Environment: real
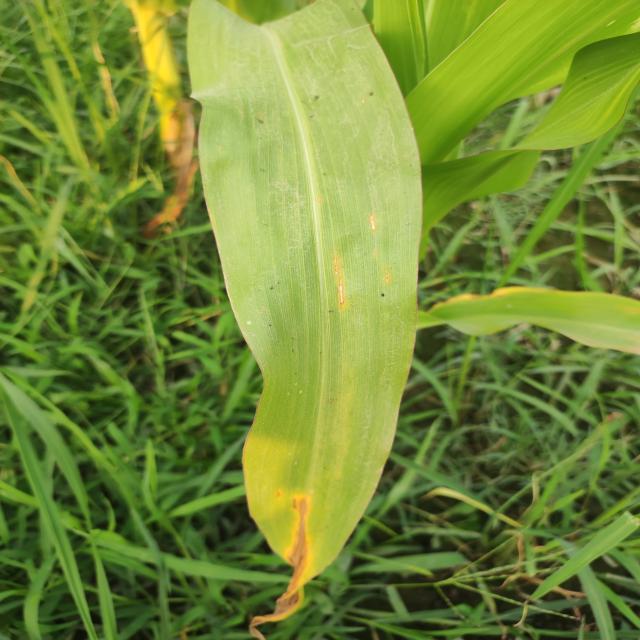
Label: northern_corn_leaf_blight